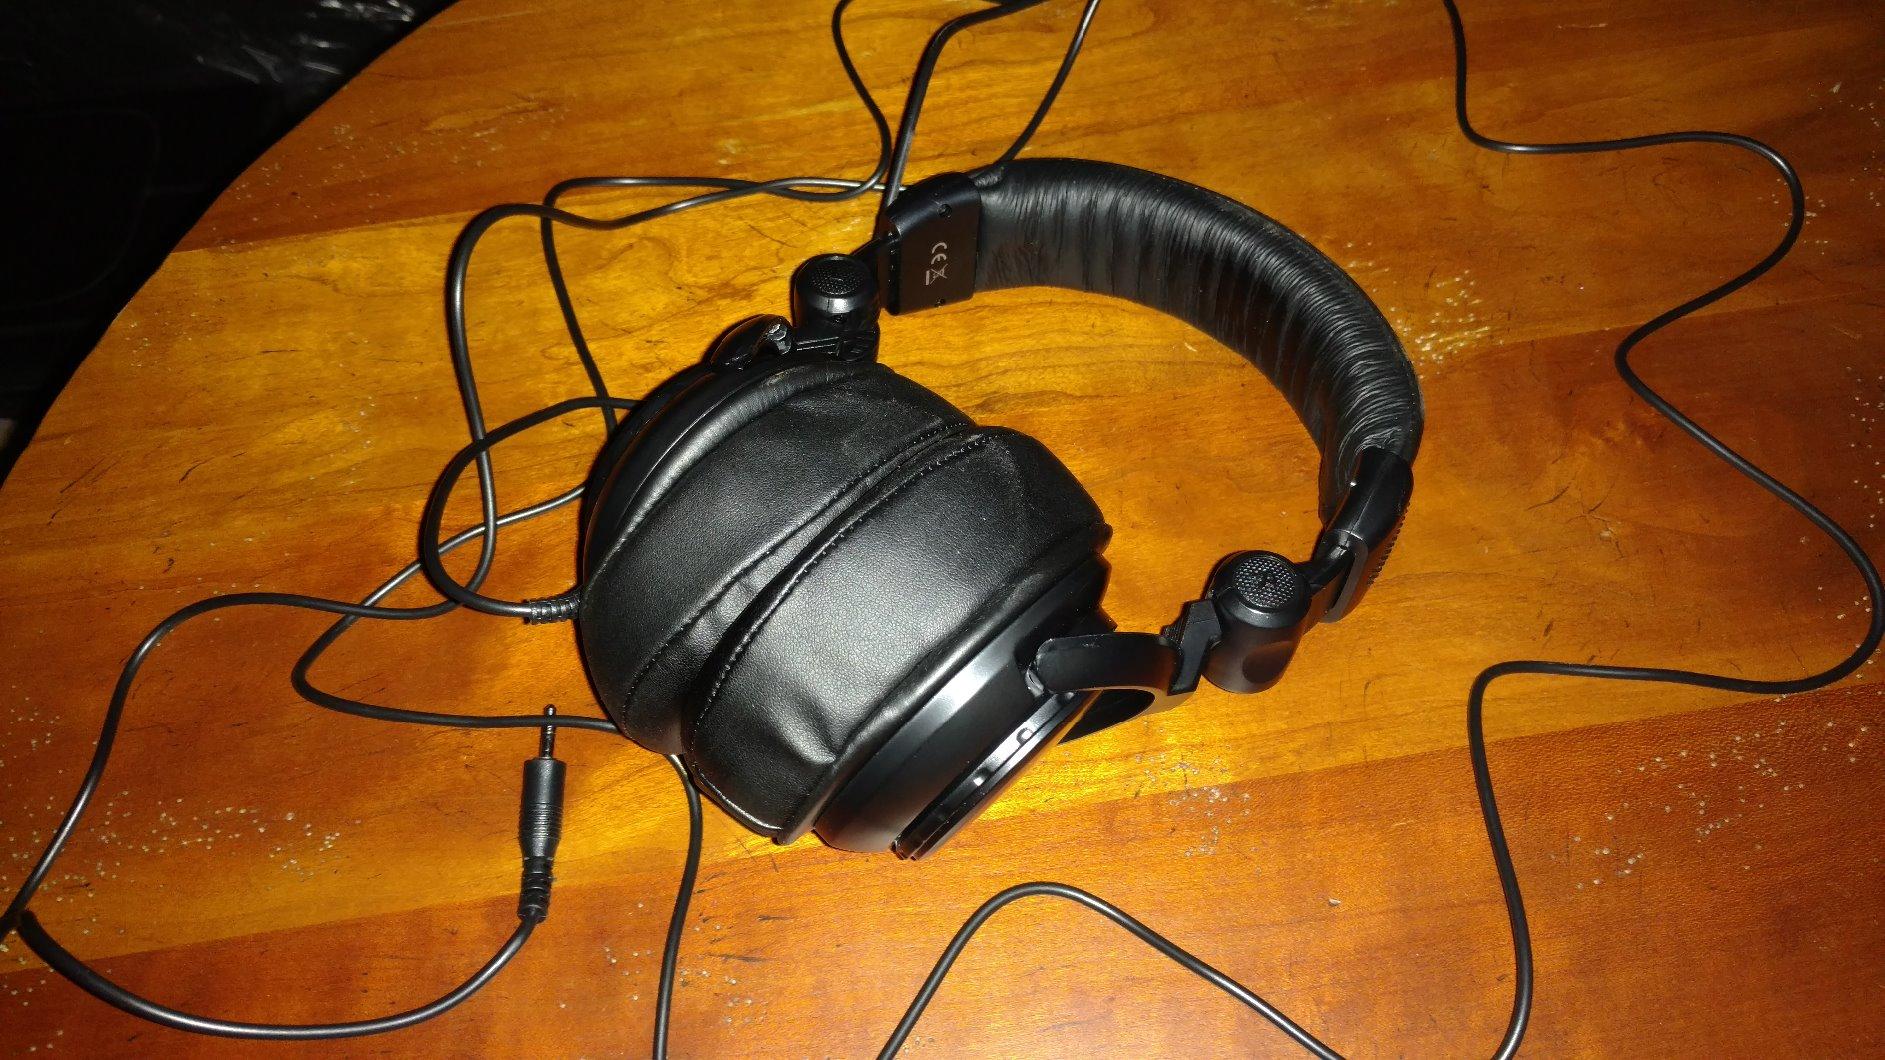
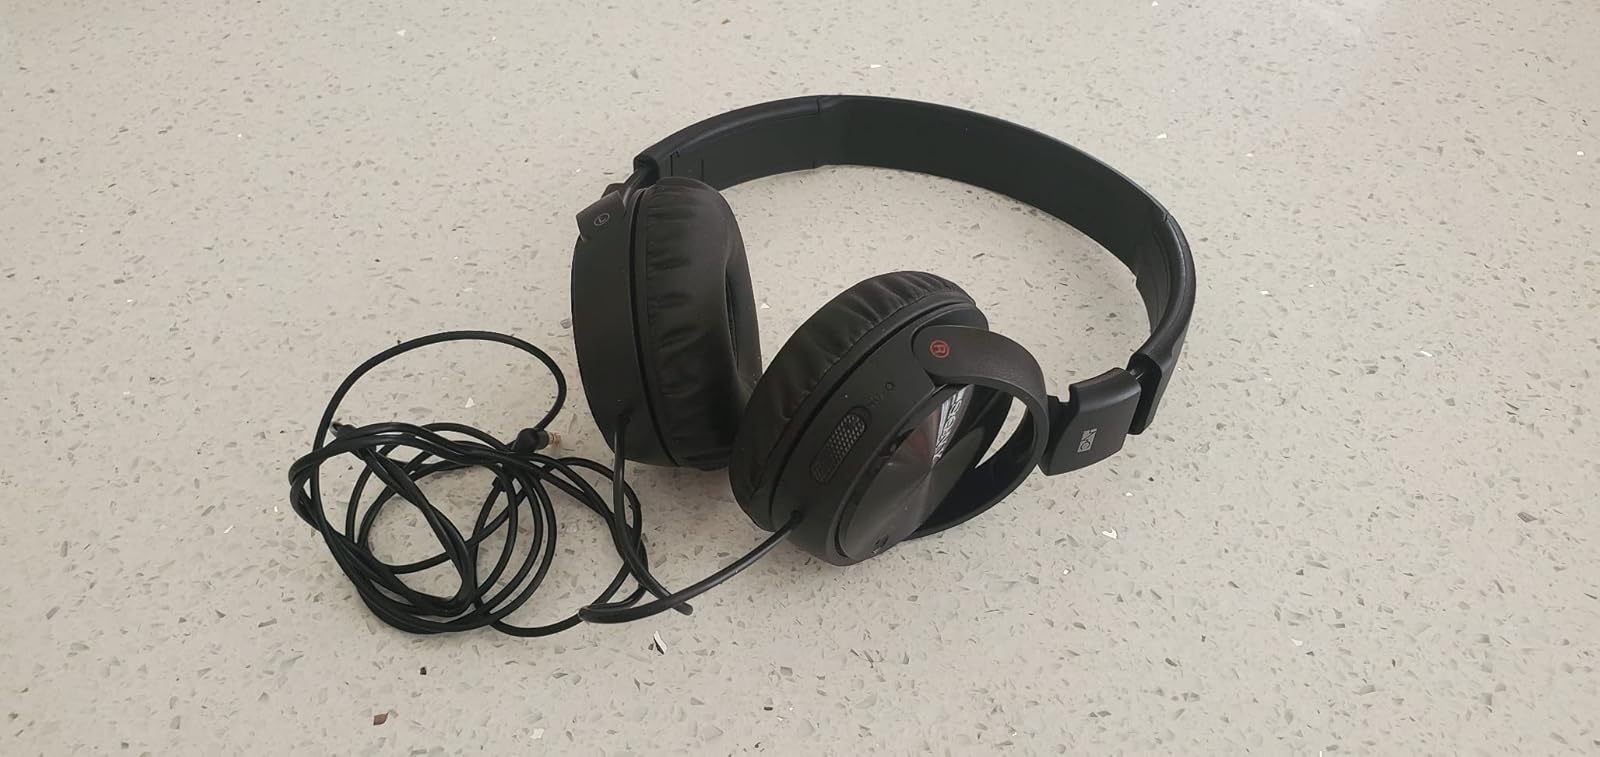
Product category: headphones
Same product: no